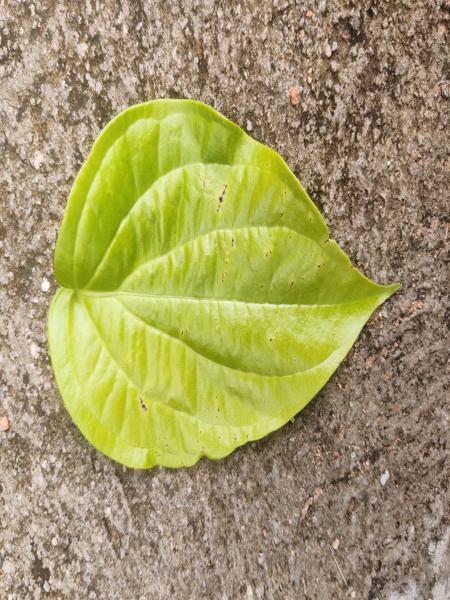
Plant: Betel